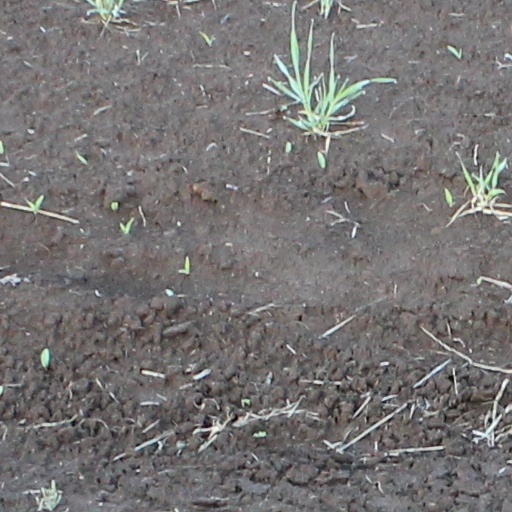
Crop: wheat